1906 Nobel Prize in Literature

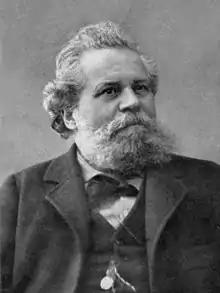
"not only in consideration of his deep learning and critical research, but above all as a tribute to the creative energy, freshness of style, and lyrical force which characterize his poetic masterpieces."

The 1906 Nobel Prize in Literature was awarded to the Italian poet Giosuè Carducci (1835–1907) "not only in consideration of his deep learning and critical research, but above all as a tribute to the creative energy, freshness of style, and lyrical force which characterize his poetic masterpieces." He was the first Italian author to receive the prize and was followed by Grazia Deledda in 1926.